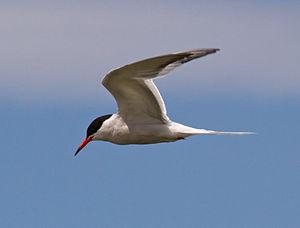
Batz-sur-Mer est une commune de l'Ouest de la France dans le département de la Loire-Atlantique, en région Pays de la Loire.